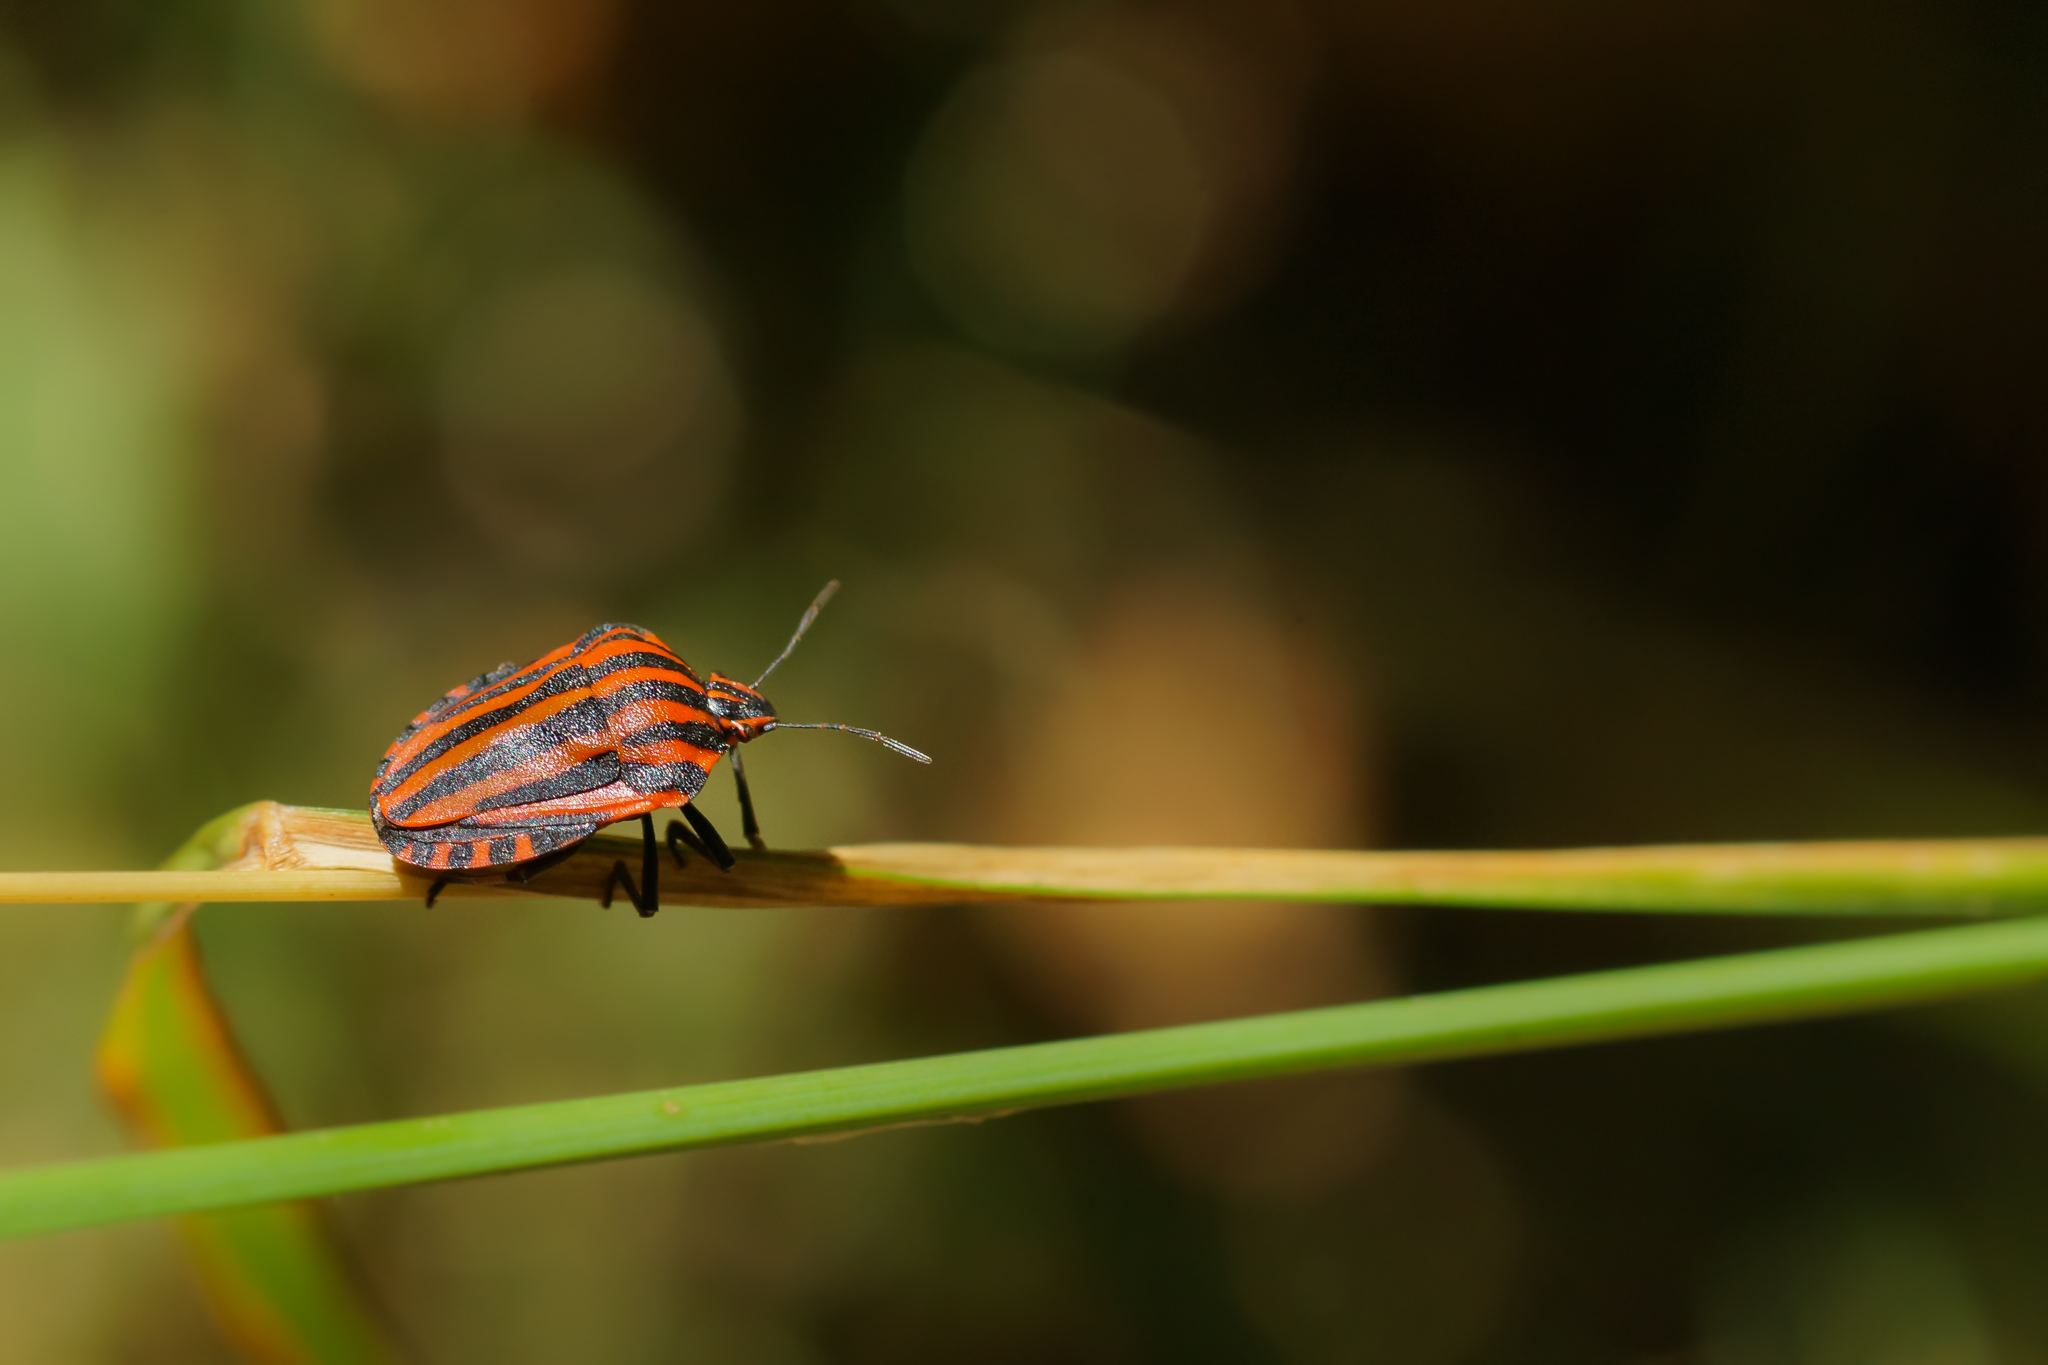
nature, photography, leaf, flower, green, insect, macro, bug, butterfly, fauna, invertebrate, close up, 100mm, animals, naturaleza, chinche, a77, ggl1, gaby1, xovesphoto, animales, sonya77, minolta100mm, macro photography, arthropod, plant stem, moths and butterflies